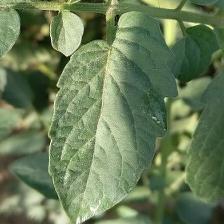
Crop: Tomato
Condition: healthy-leaf